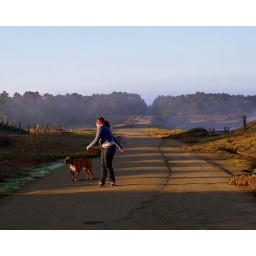
Under a big old sky | Out in a field of green